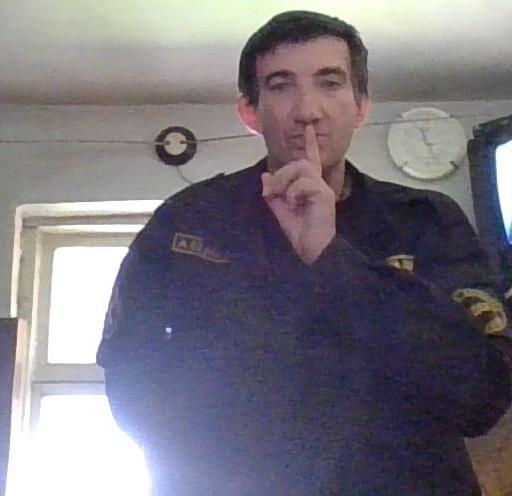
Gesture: mute